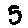
Label: 5